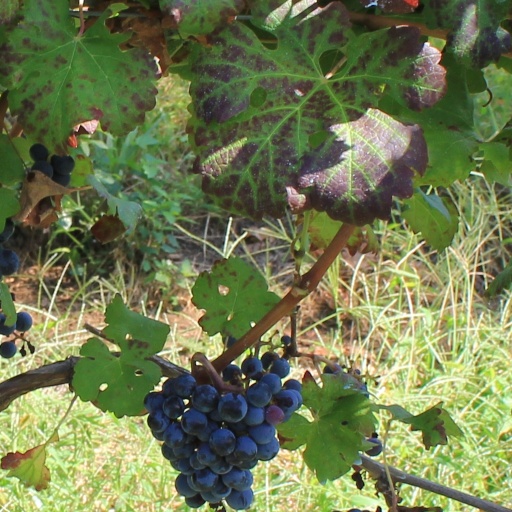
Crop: grape